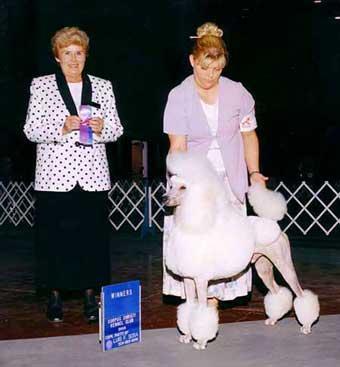
standard_poodle